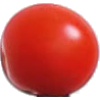
Label: Tomato Cherry Red 1